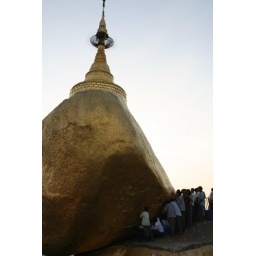
the golden rock is supposedly balanced by containing one of the buddha's hairs.